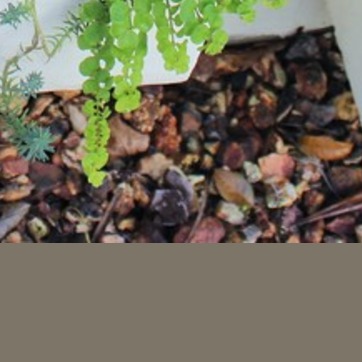
Material: stone